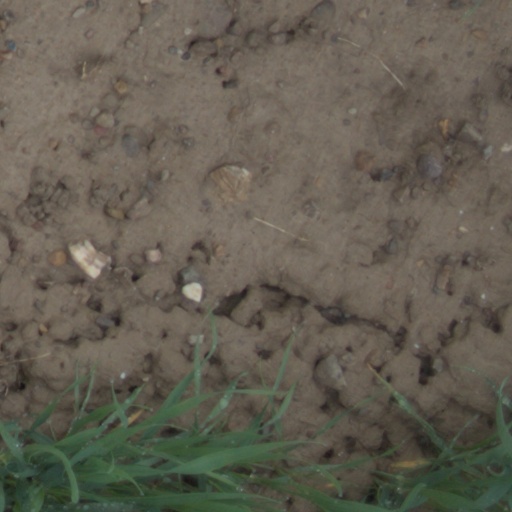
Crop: wheat